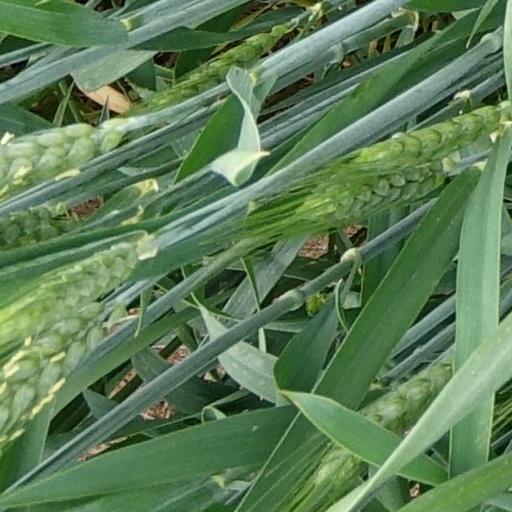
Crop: wheat